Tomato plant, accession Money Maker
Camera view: bottom (45 deg); turntable rotation: 330 degrees
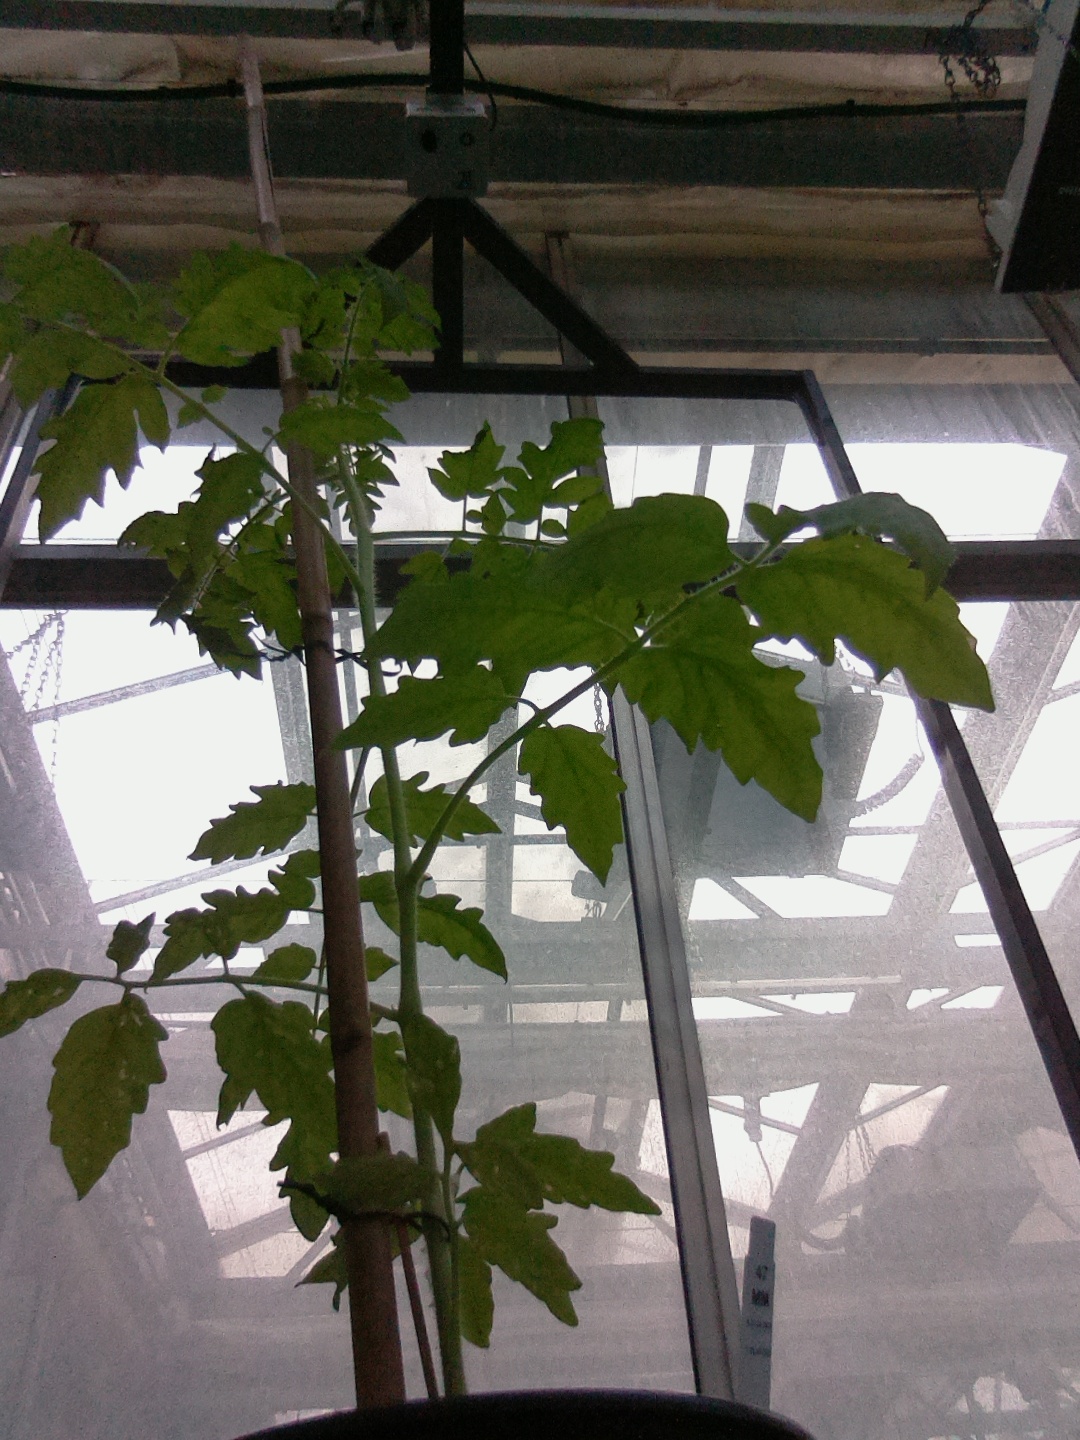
BBCH growth stage 15: 10 of true leaves visible